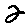
Label: 2